Jeonju Hyanggyo

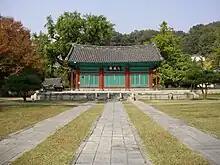
Daeseongjeon in the "hyanggyo" (2010)

The Jeonju Hyanggyo is a hyanggyo (school) originally established at the Gyeonggijeon Shrine site in Jeonju, Korea, sometime early in the 15th century, during the Joseon Dynasty (1392-1910). Gyeonggijeon Shrine was erected in 1410, so construction of the Jeonju Hyanggyo had to follow sometime later.